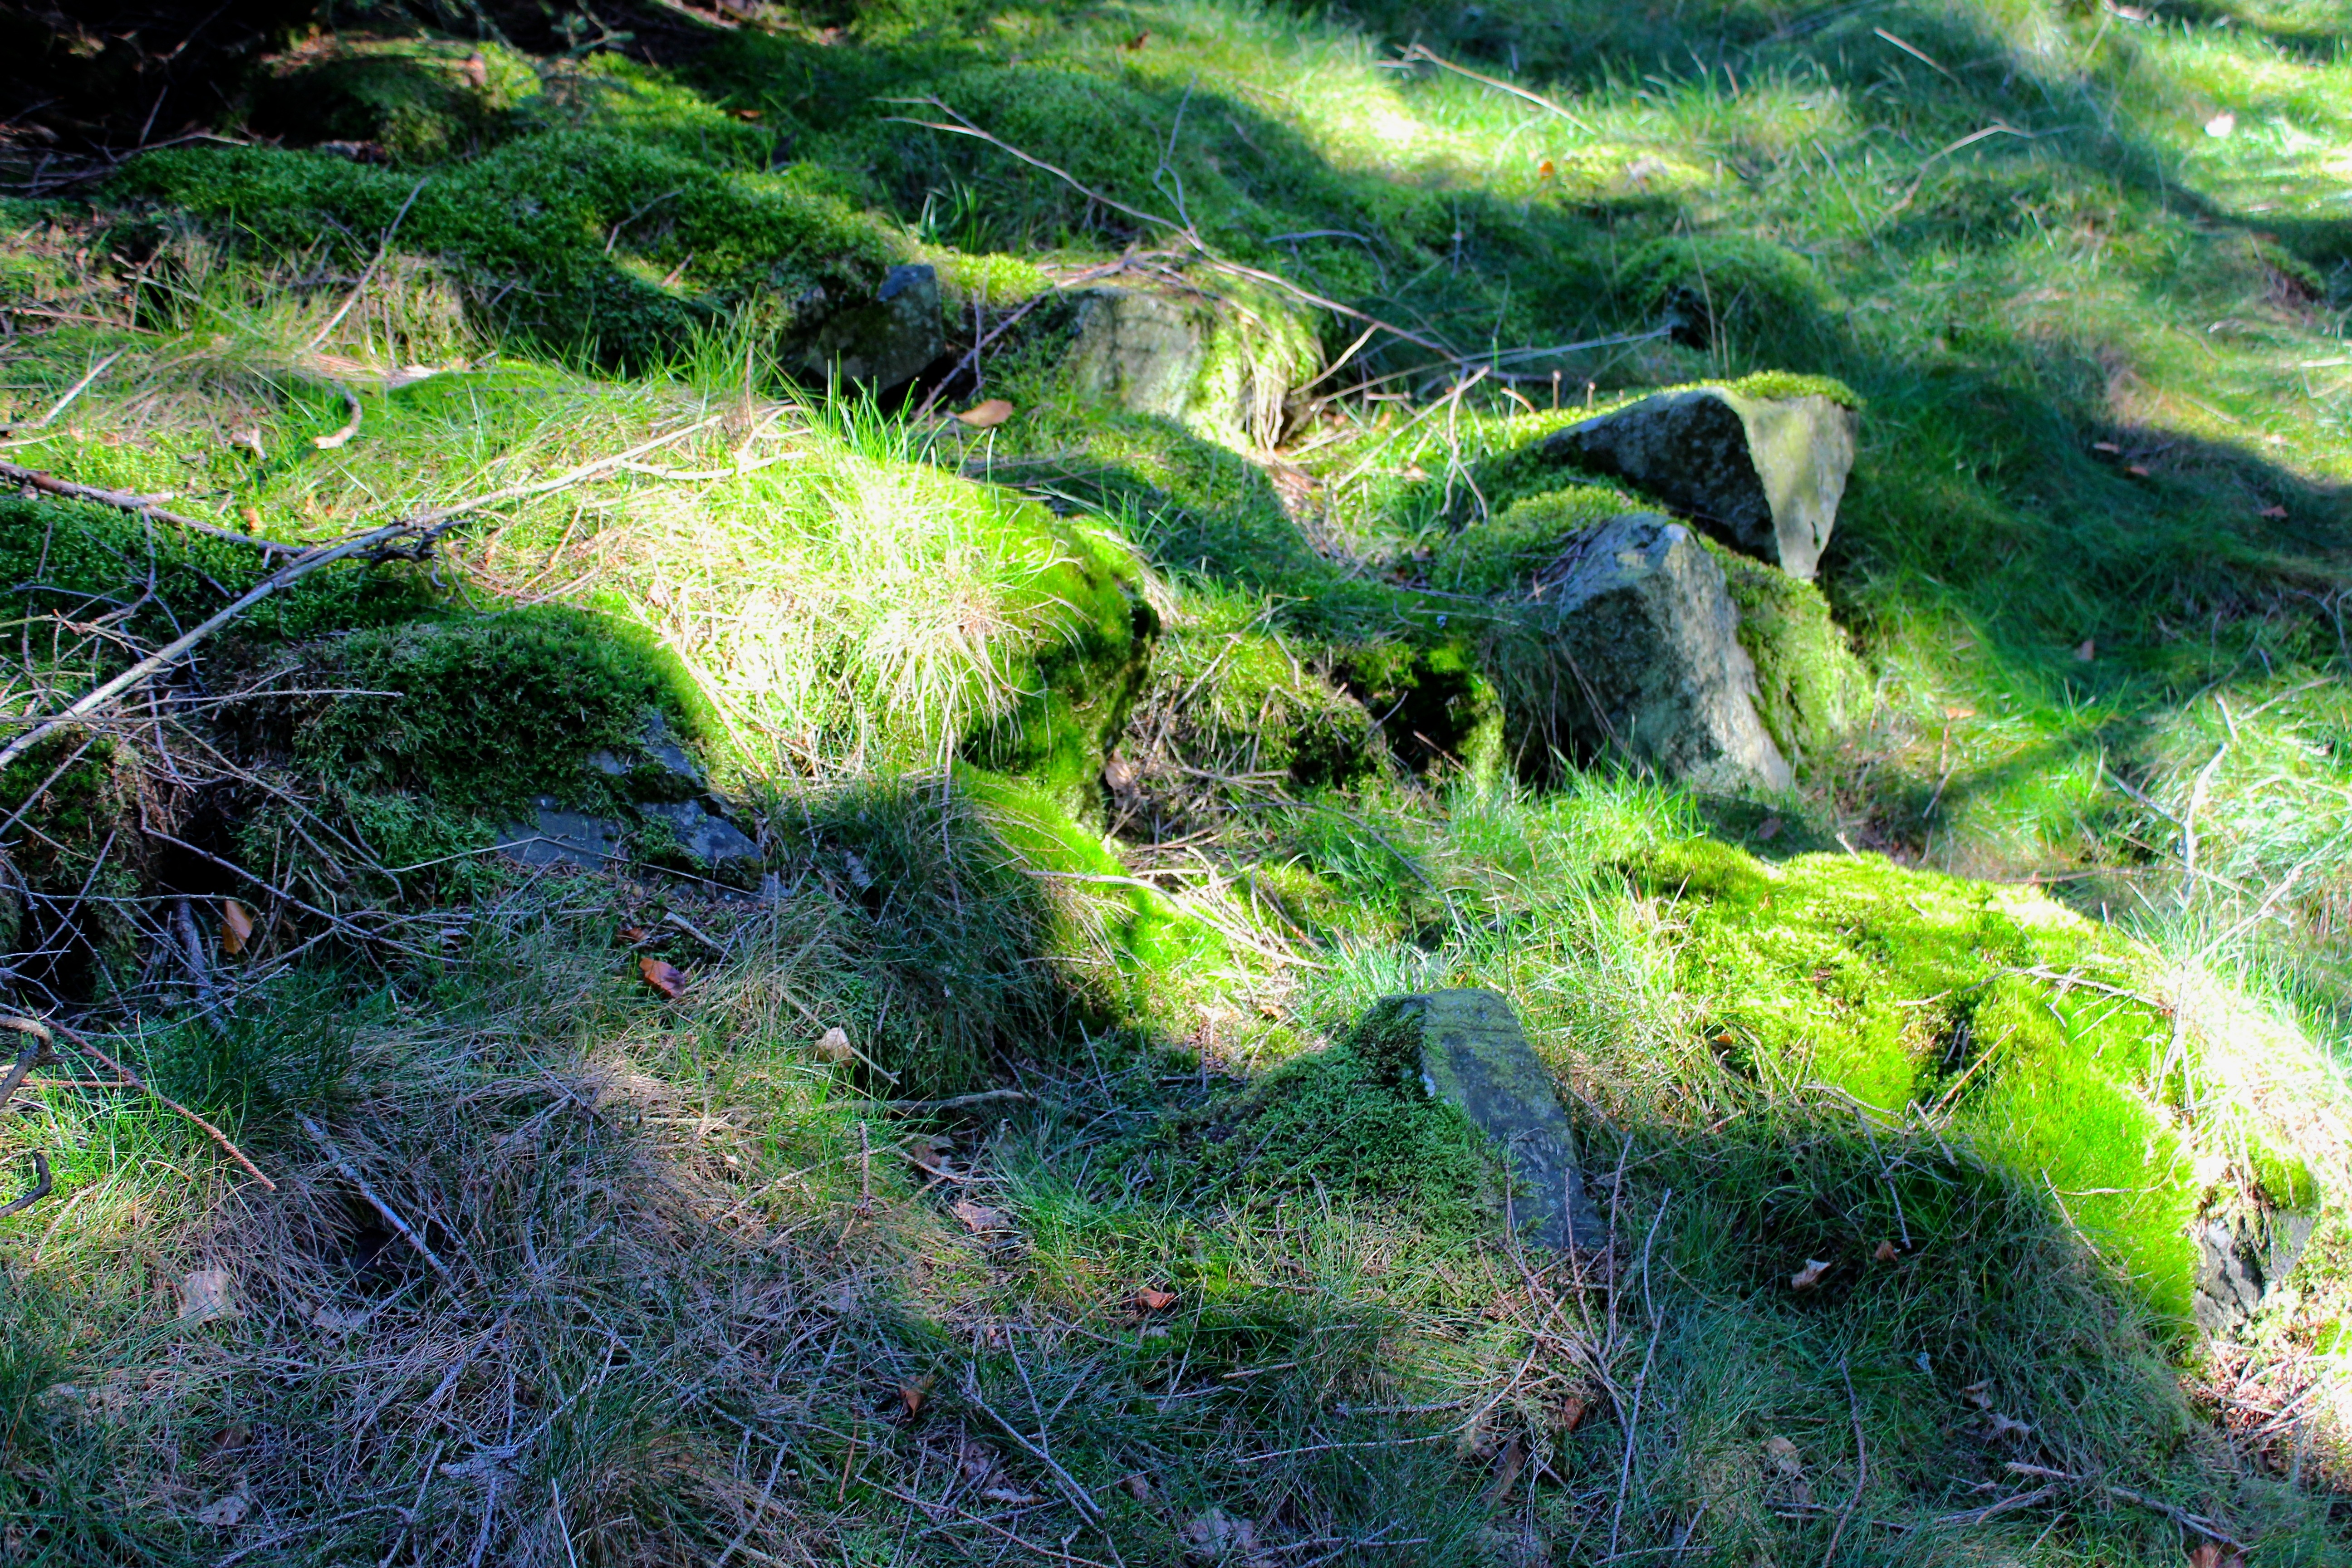
tree, nature, forest, grass, rock, wilderness, plant, river, moss, wildlife, stream, green, jungle, terrain, weave, forest floor, stones, vegetation, rainforest, wetland, woodland, habitat, ecosystem, bemoost, old growth forest, natural environment